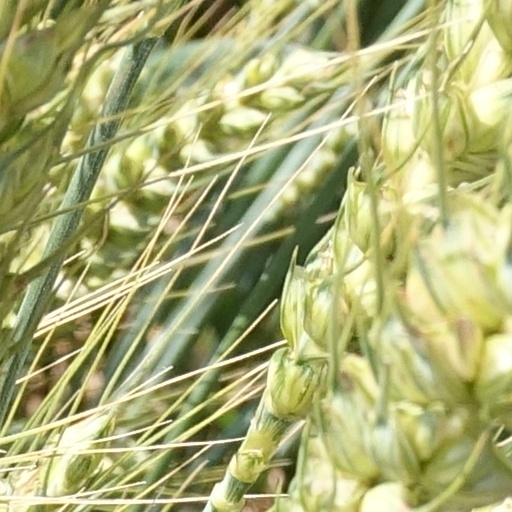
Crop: wheat